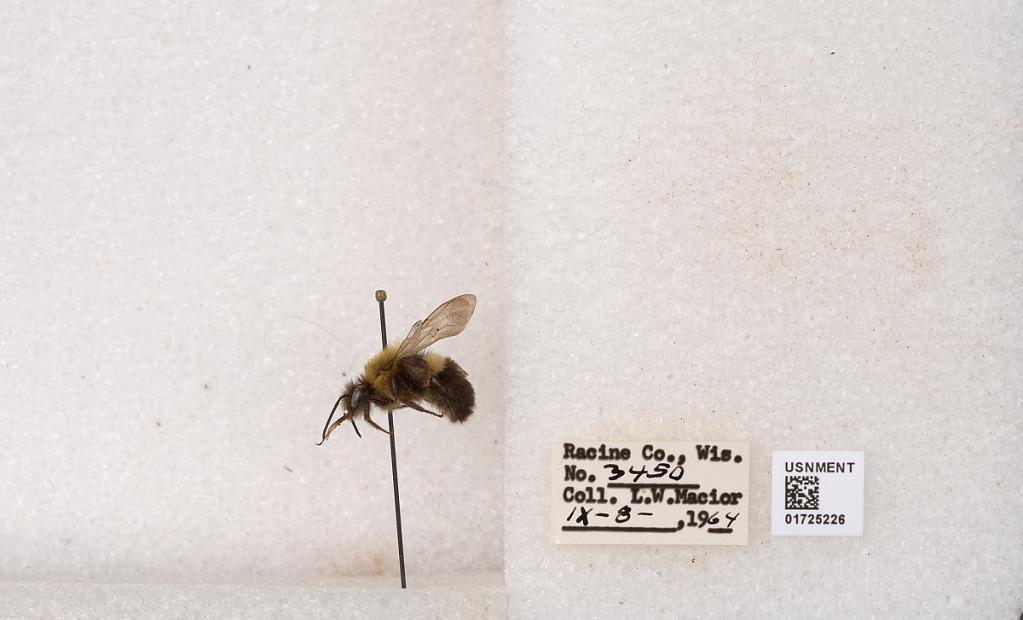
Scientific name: Bombus impatiens Cresson
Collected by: L. Macior
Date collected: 1964-9-8
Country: United States
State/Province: Wisconsin
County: Racine
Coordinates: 42.7299, -87.8123